Radio in the Republic of Ireland

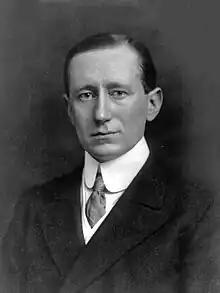
Guglielmo Marconi, often credited as the inventor of radio, conducted many of his early experiments in Ireland

In 1907 Marconi International Marine Communication Company the world's first transatlantic wireless telegraphy service in the world in Clifden. The station conducted the first successful transmission of the first commercial wireless messages across the Atlantic Ocean between Clifden and Glace Bay, Nova Scotia, Canada. The station remained in operation until the late 1920s, when it was closed due to advancements in more powerful transatlantic wireless stations.